Seleucid Empire

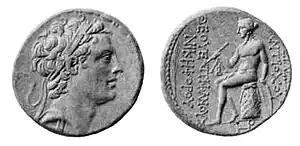
Coin of Antiochus IV Epiphanes. Reverse with the Greek legend: , "Basileōs Antiochou Theou Epiphanous Nikēphorou", "of Victorious God Manifest King Antiochus."

The reign of his son and successor Seleucus IV Philopator (187–175 BC) was largely spent in attempts to pay the large indemnity, and Seleucus was ultimately assassinated by his minister Heliodorus.